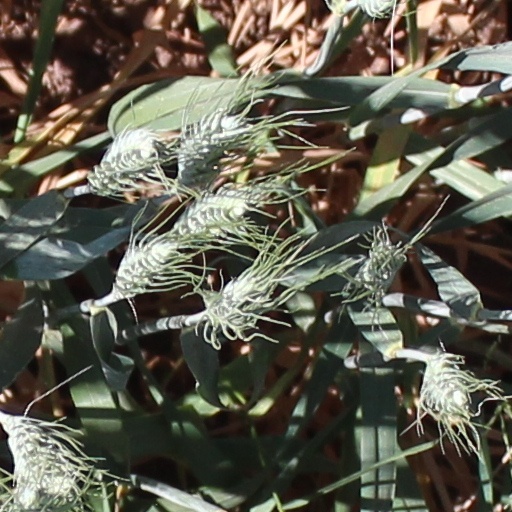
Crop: wheat